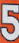
Number: 5